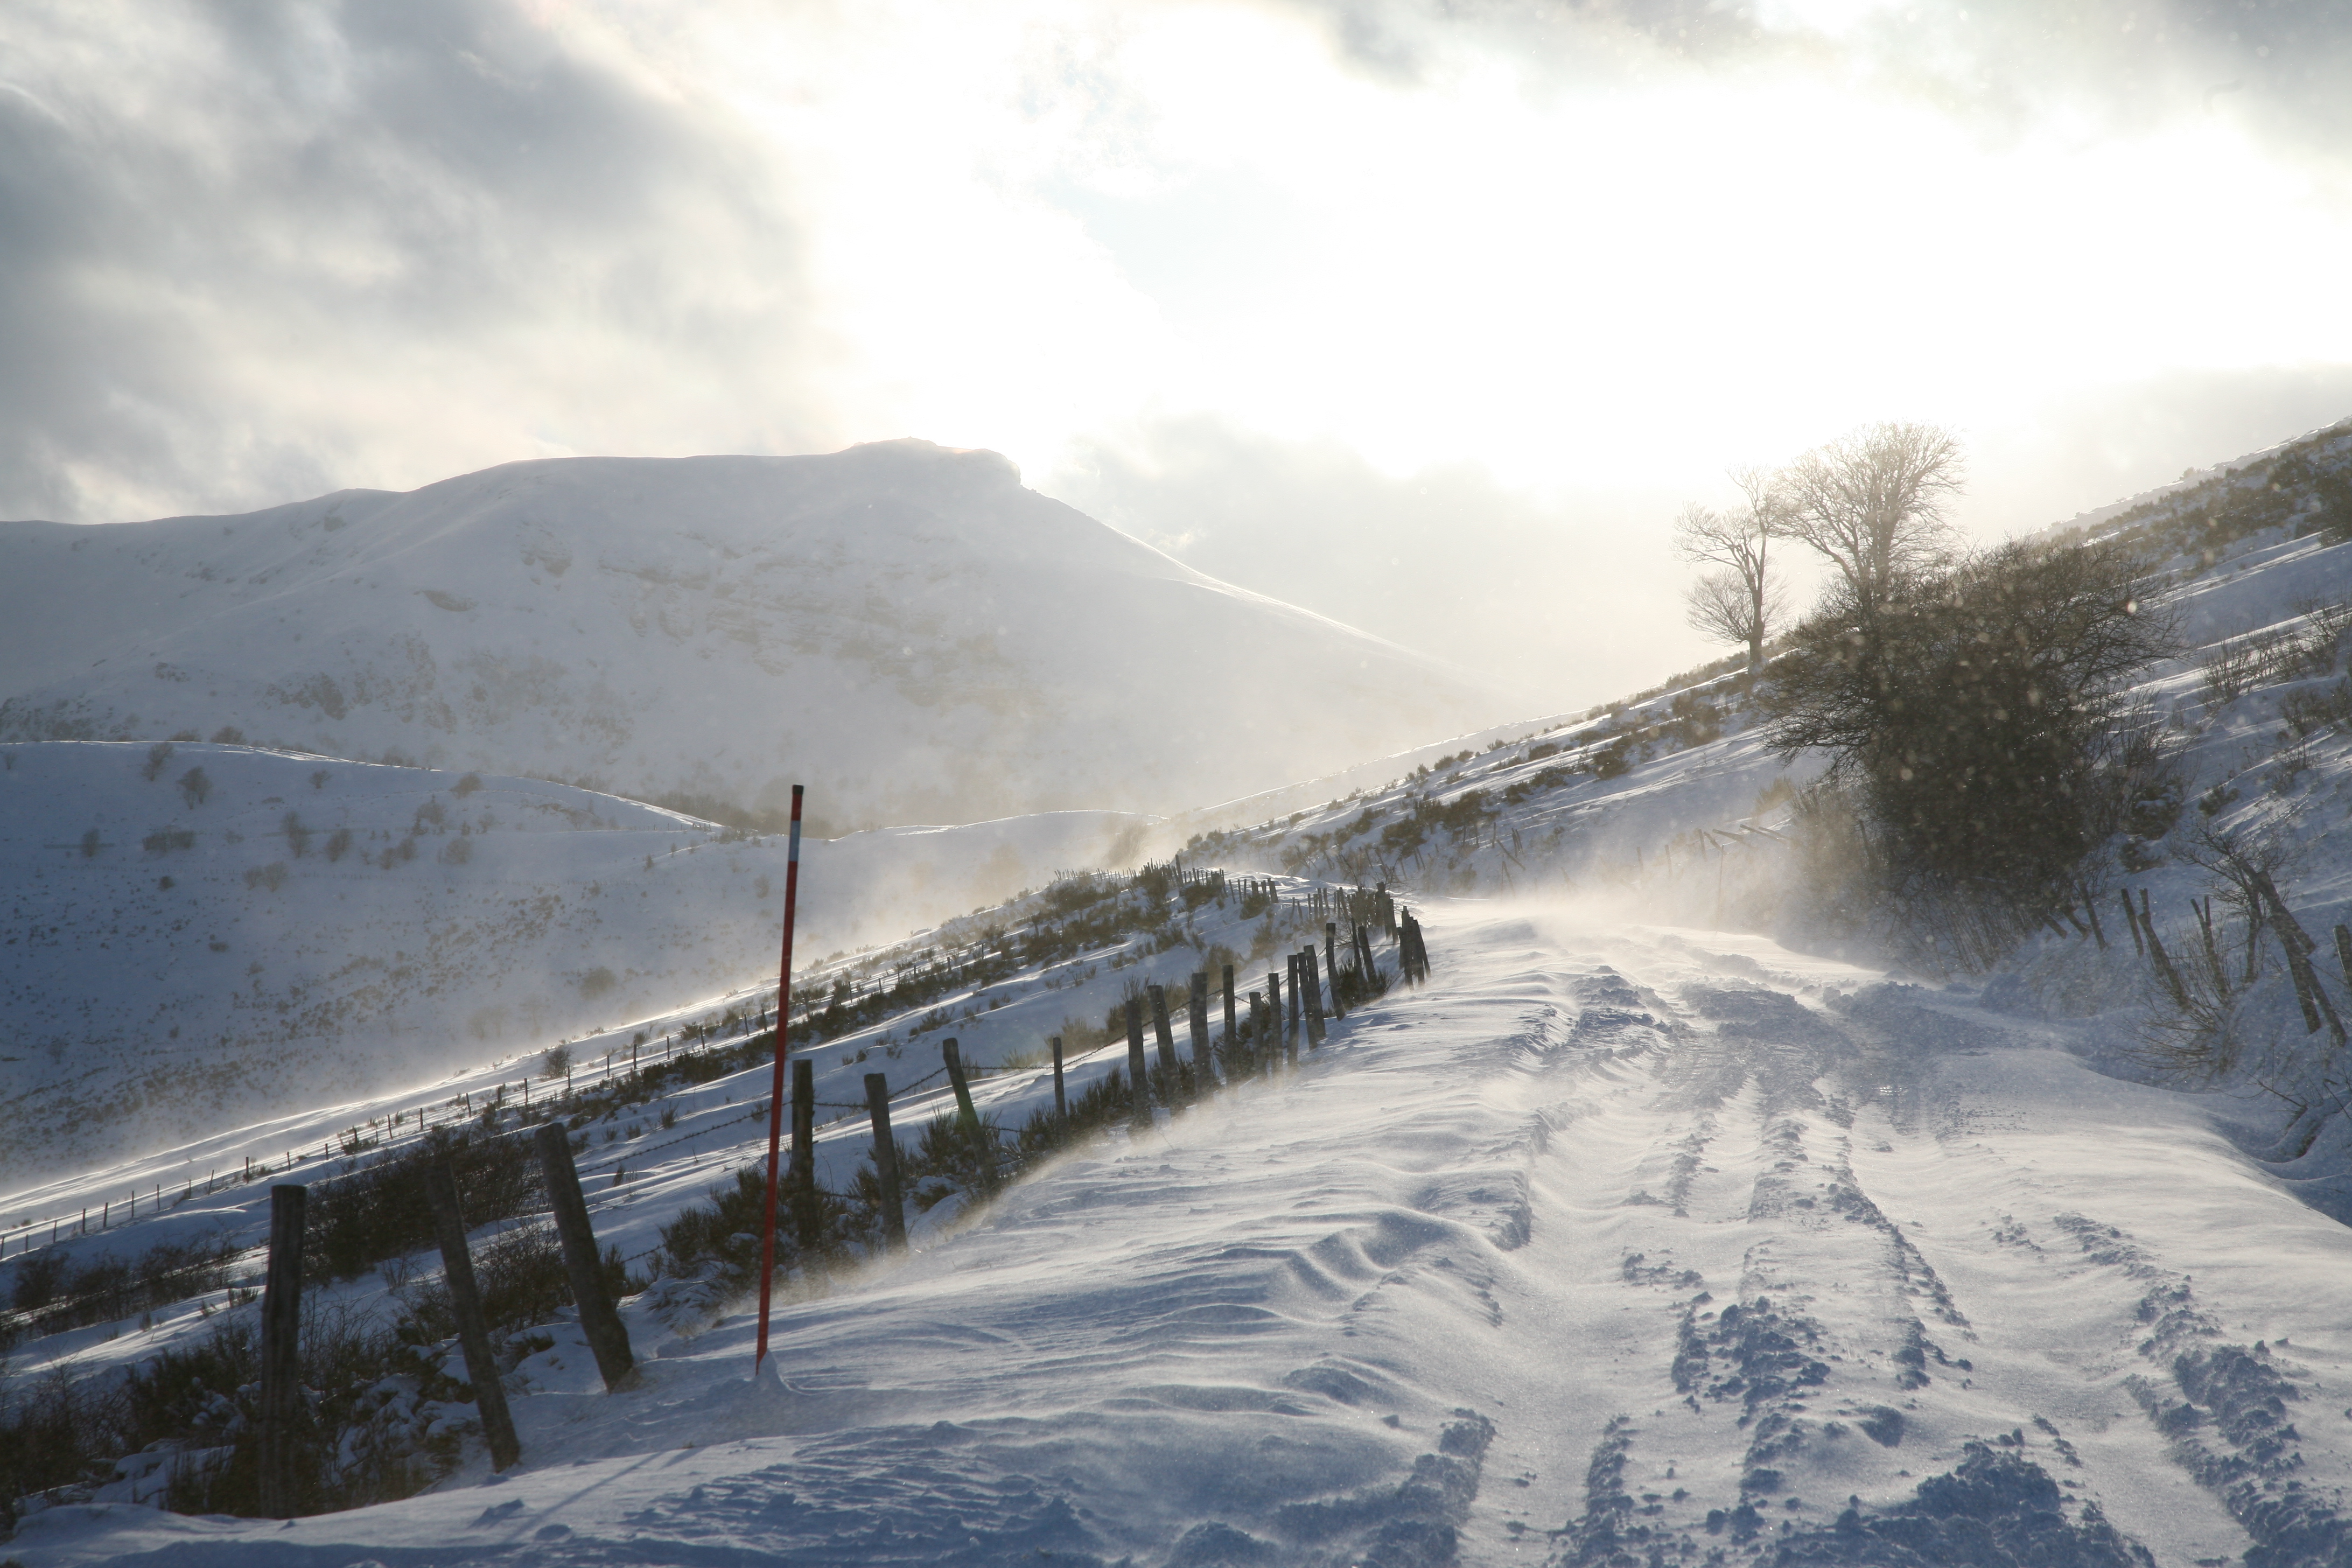
landscape, mountain, snow, winter, sunlight, morning, frost, valley, mountain range, france, weather, season, auvergne, hiver, montagne, blizzard, piste, freezing, murat, cantal, puymary, dienne, d680, vall e, atmospheric phenomenon, atmosphere of earth, mountainous landforms, geological phenomenon, winter storm